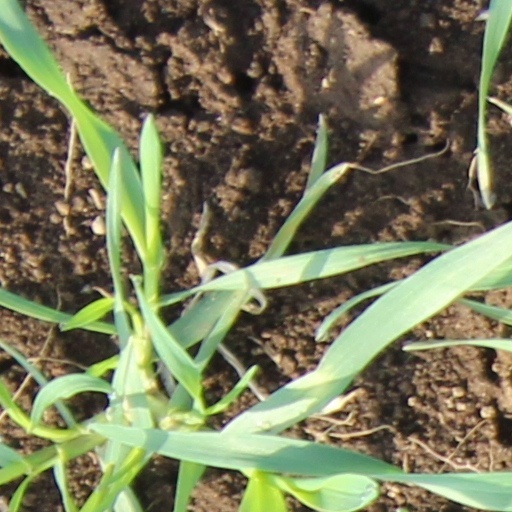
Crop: wheat